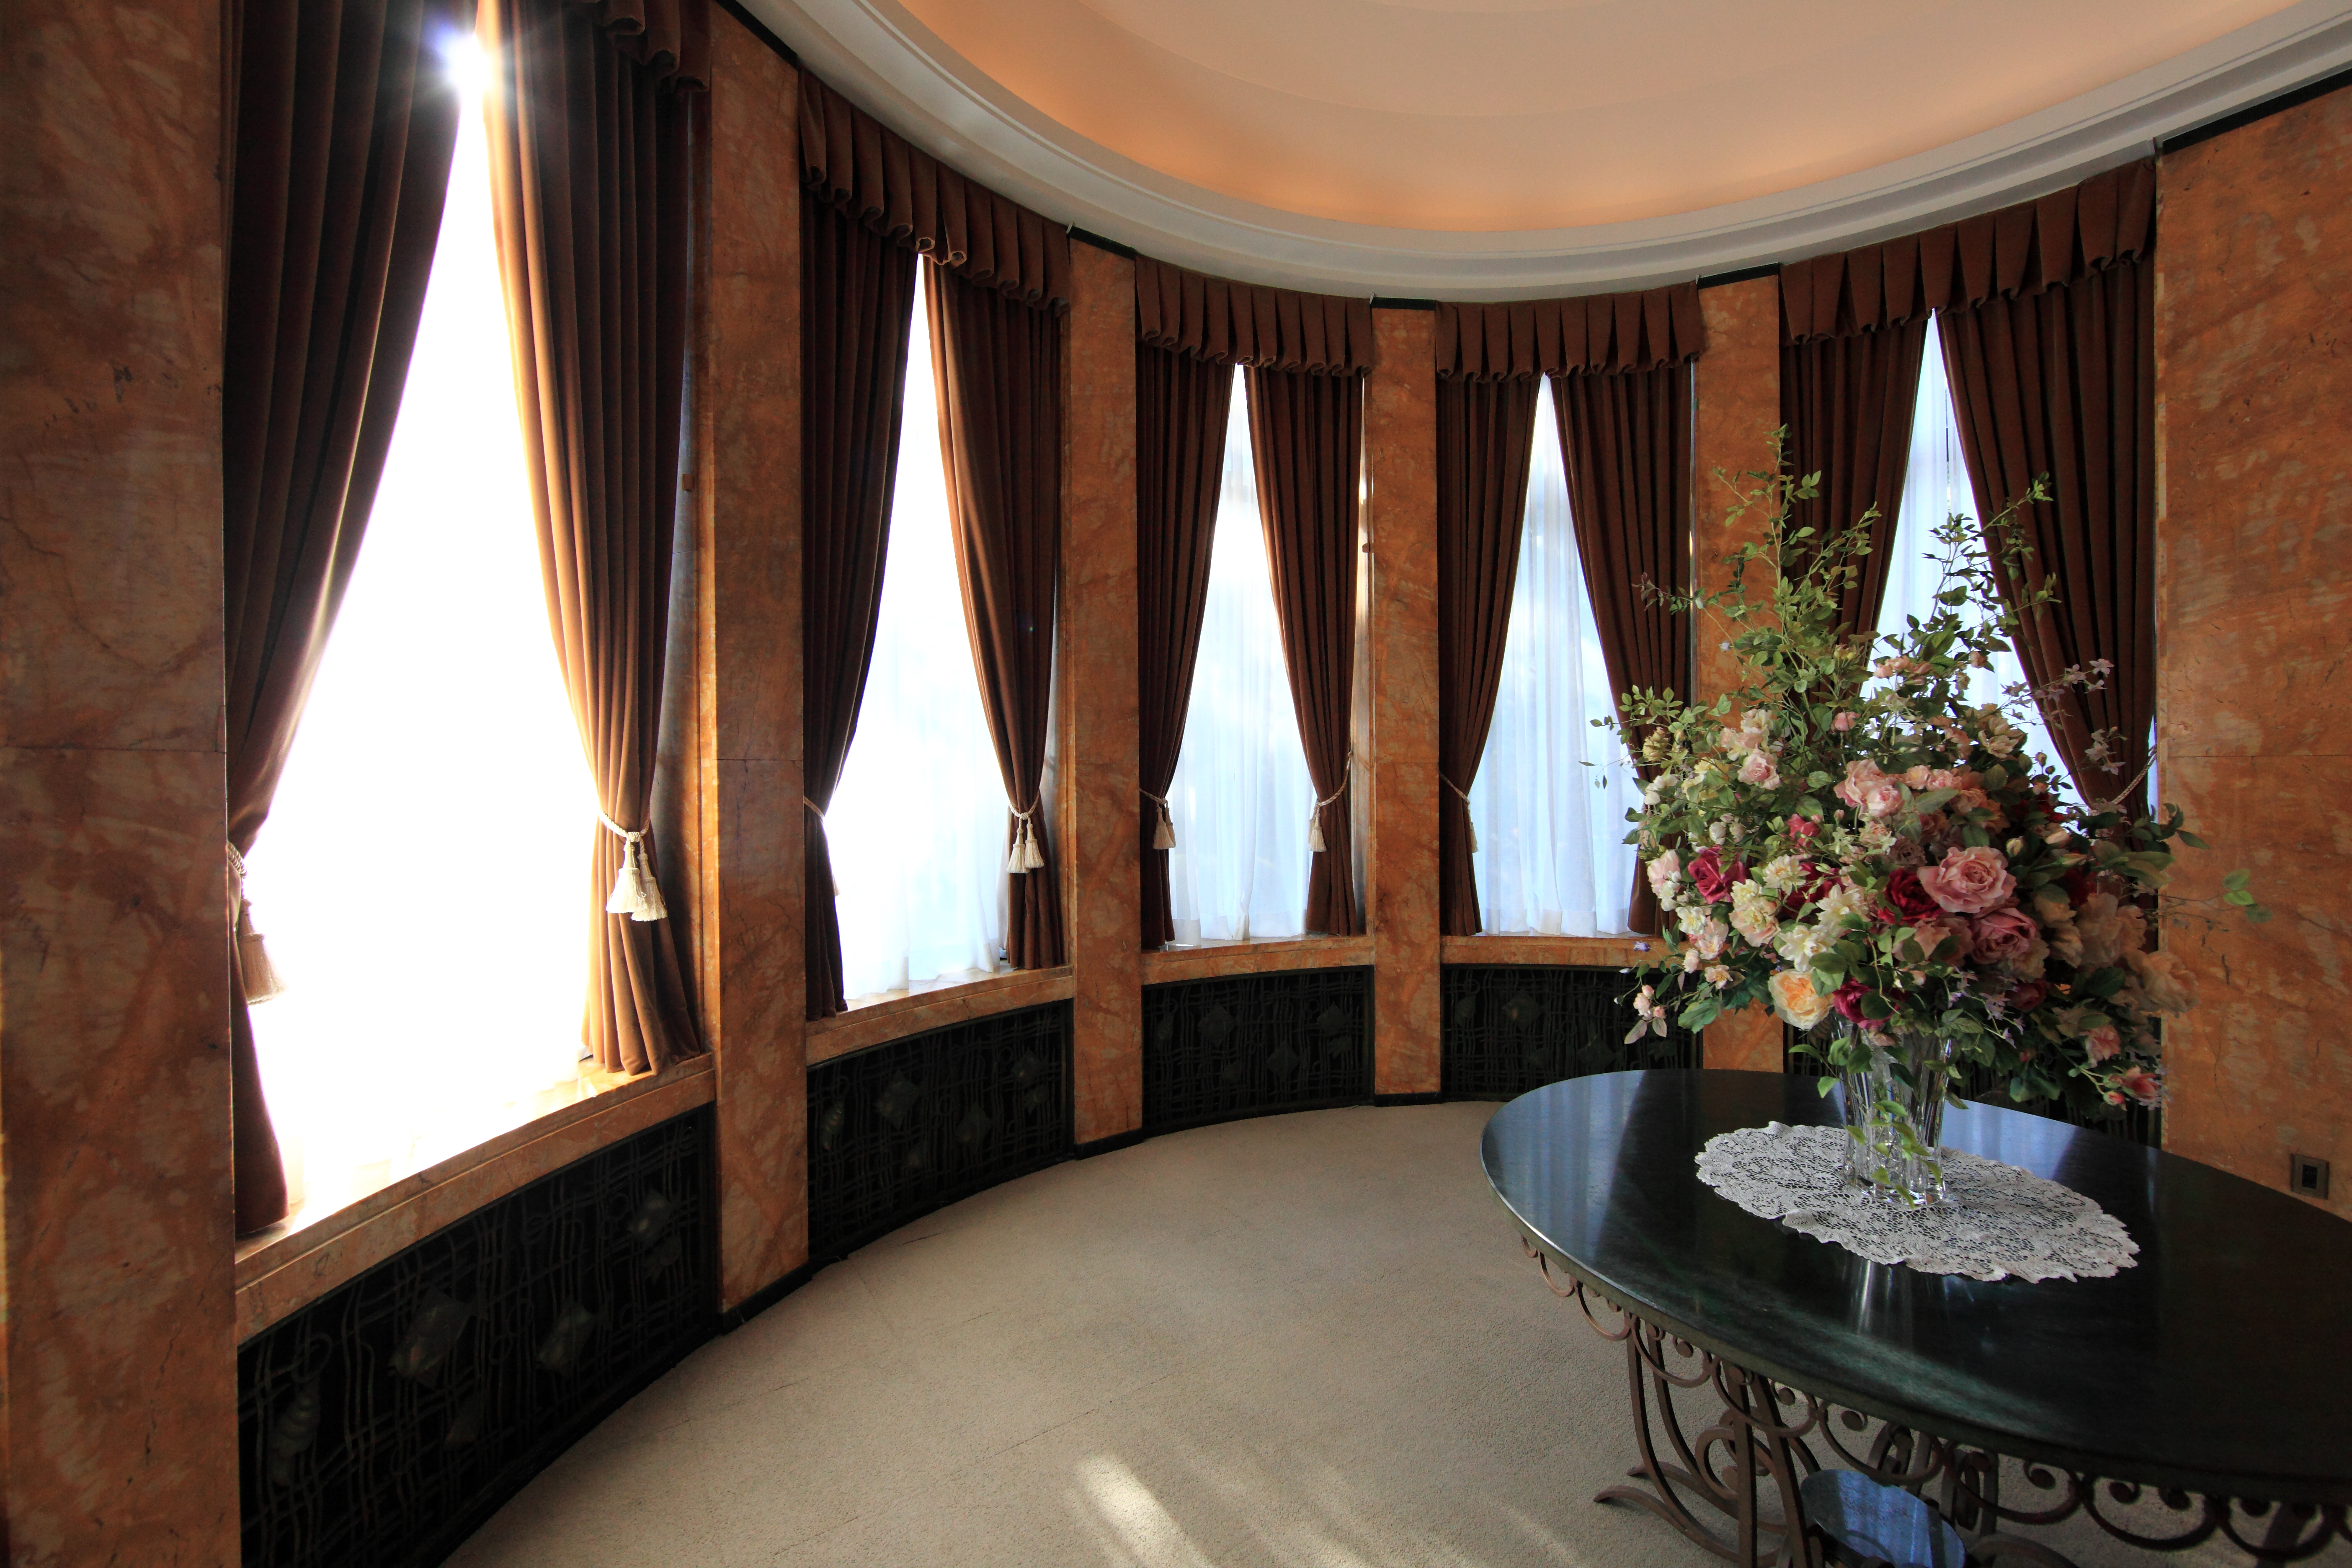
mansion, house, interior, window, home, high, museum, curtain, property, living room, metropolitan, room, interior design, art, cool image, design, tokyo, 5d, style, hires, estate, markii, suite, artdeco, hi, res, resolution, canonef14mmf28liiusm, teien, dining room